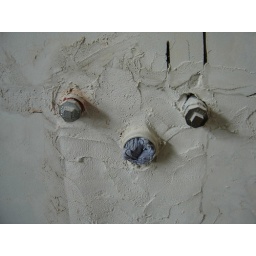
Sleeping face in the wall